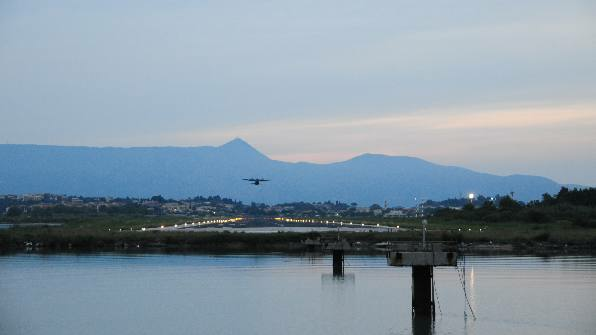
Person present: No